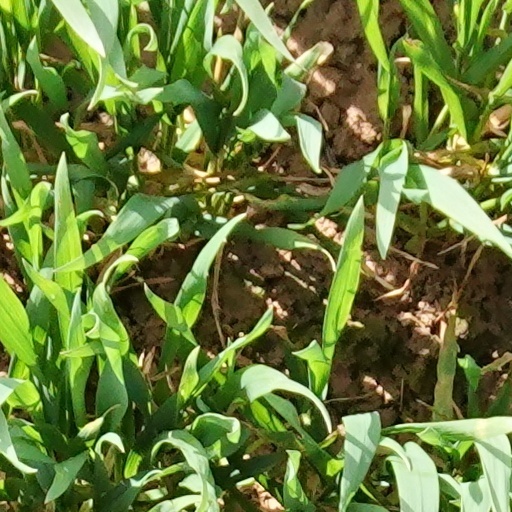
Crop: wheat